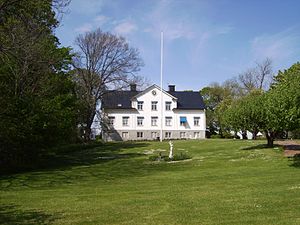
Linköpings kommun / Galleri
Linköpings kommun ligger centralt i det svenske län Östergötlands län. Kommunens administrationscenter ligger i byen Linköping. I 2013 havde kommunen 148.859 indbyggere. Det gør den til den femte største kommune i Sverige efter Stockholm, Göteborg, Malmö og Uppsala.